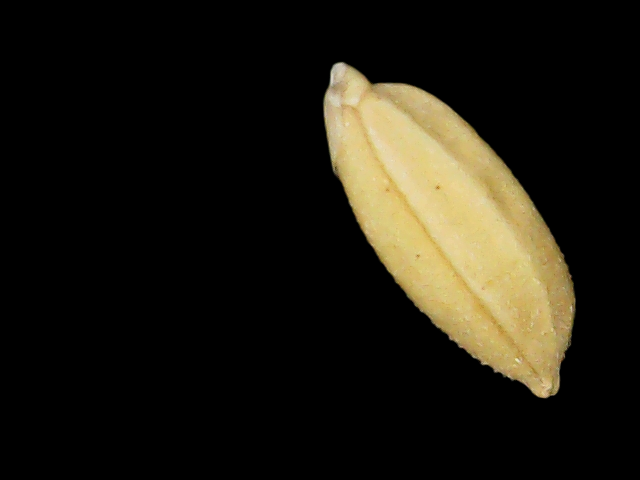
Rice variety: Binadhan10